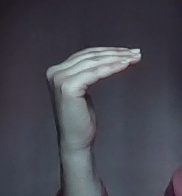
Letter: haa